2010 United States House of Representatives elections in Michigan

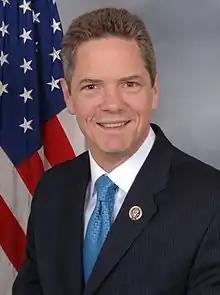
Mark Schauer, who unsuccessfully ran for re-election in the 7th district

The 4th district included Mount Pleasant and part of Midland. The district's population was 91 percent white (see Race and ethnicity in the United States census); 88 percent were high school graduates and 21 percent had received a bachelor's degree or higher. Its median income was $43,605. In the 2008 presidential election the district gave 50 percent of its vote to Democratic nominee Barack Obama and 48 percent to Republican nominee John McCain.